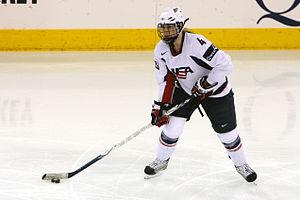
Angela Marie Ruggiero est une joueuse de hockey sur glace américaine d'origine italienne. Elle évolue au poste de défenseur. Elle est membre des Blades de Boston dans la Ligue canadienne de hockey féminin et membre de l'équipe nationale des États-Unis, championne olympique en 1998. En 2019, elle est membre du Comité International Olympique, siège dans sa commission exécutive et préside sa commission des athlètes.